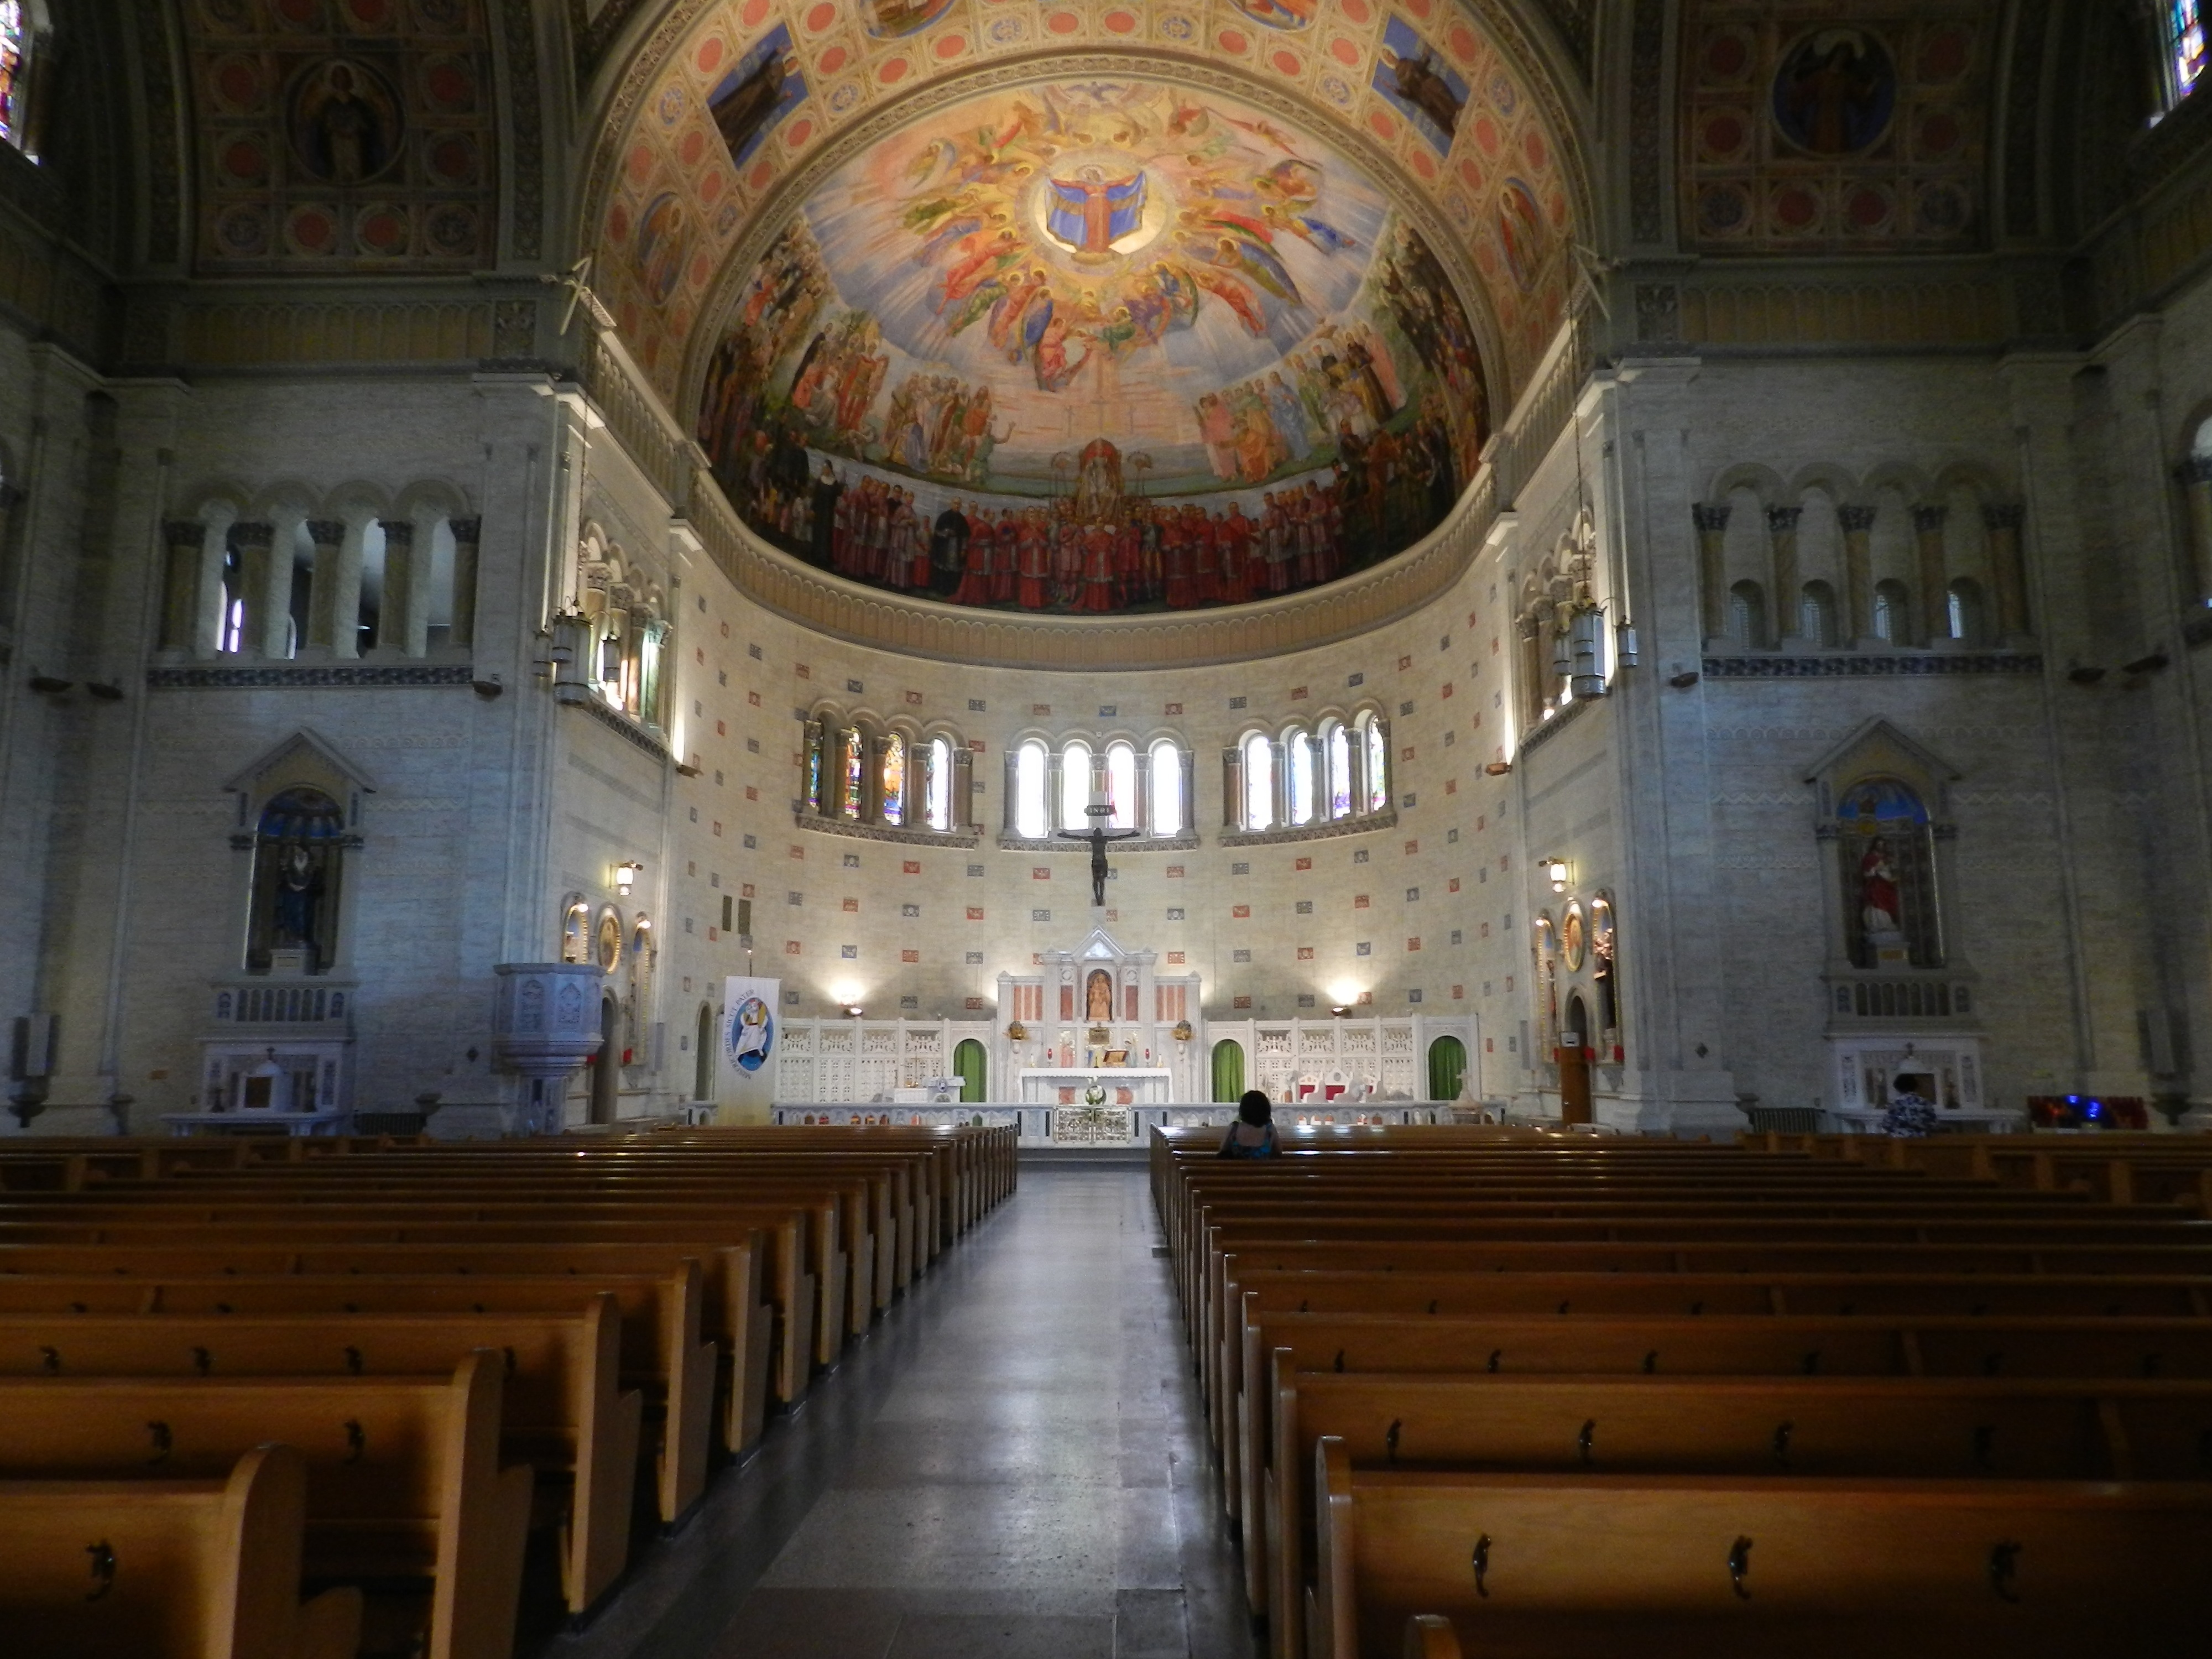
light, interior, building, old, wall, church, cathedral, chapel, empty, place of worship, illuminated, windows, pews, synagogue, turn, stained, basilica, century, belief, church interior, immigrants church